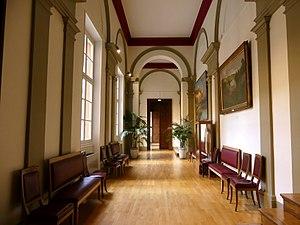
Vue de l'une des deux galeries d'honneur au premier étage du Palais de justice de Chambéry, en Savoie.
Le palais de justice de Chambéry est un palais de justice situé en France sur la commune de Chambéry, dans le département de la Savoie en région Auvergne-Rhône-Alpes.